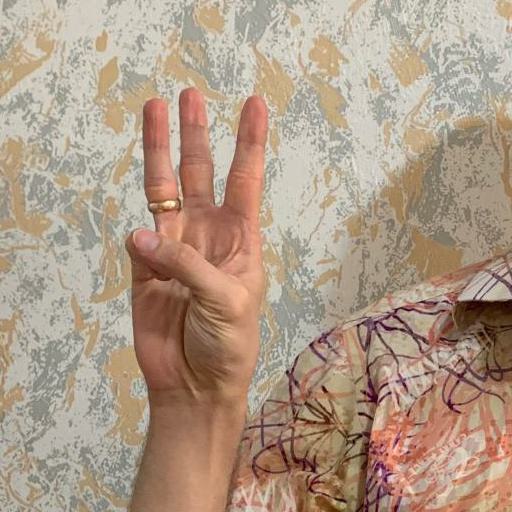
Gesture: three